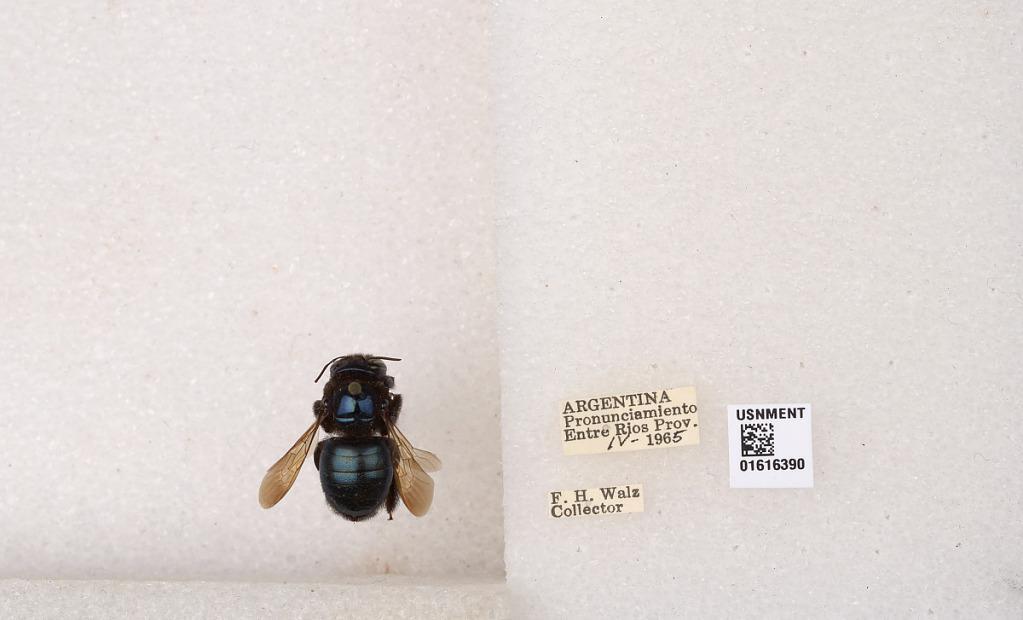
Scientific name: Xylocopa (Schonnherria) splendidula Lepeletier
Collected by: F. Walz
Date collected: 1965-4-1
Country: Argentina
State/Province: Entre Rios
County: Uruguay
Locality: Pronunciamiento